Rafael Montalvo (politician)

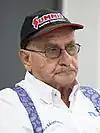
Montalvo in 2023

Rafael "Lito" Montalvo, known as Don Lito, (August 10, 1942 – July 8, 2024) was a Salvadoran author, agriculturist, agricultural engineer, and politician. He served in the Legislative Assembly of El Salvador as a member of the Nationalist Republican Alliance (ARENA) party from 1988 until 1991. Many of his writings focused on daily life in El Salvador.